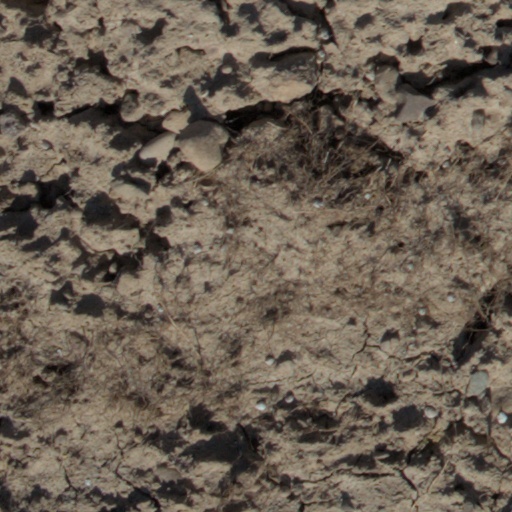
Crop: wheat